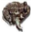
Label: frog